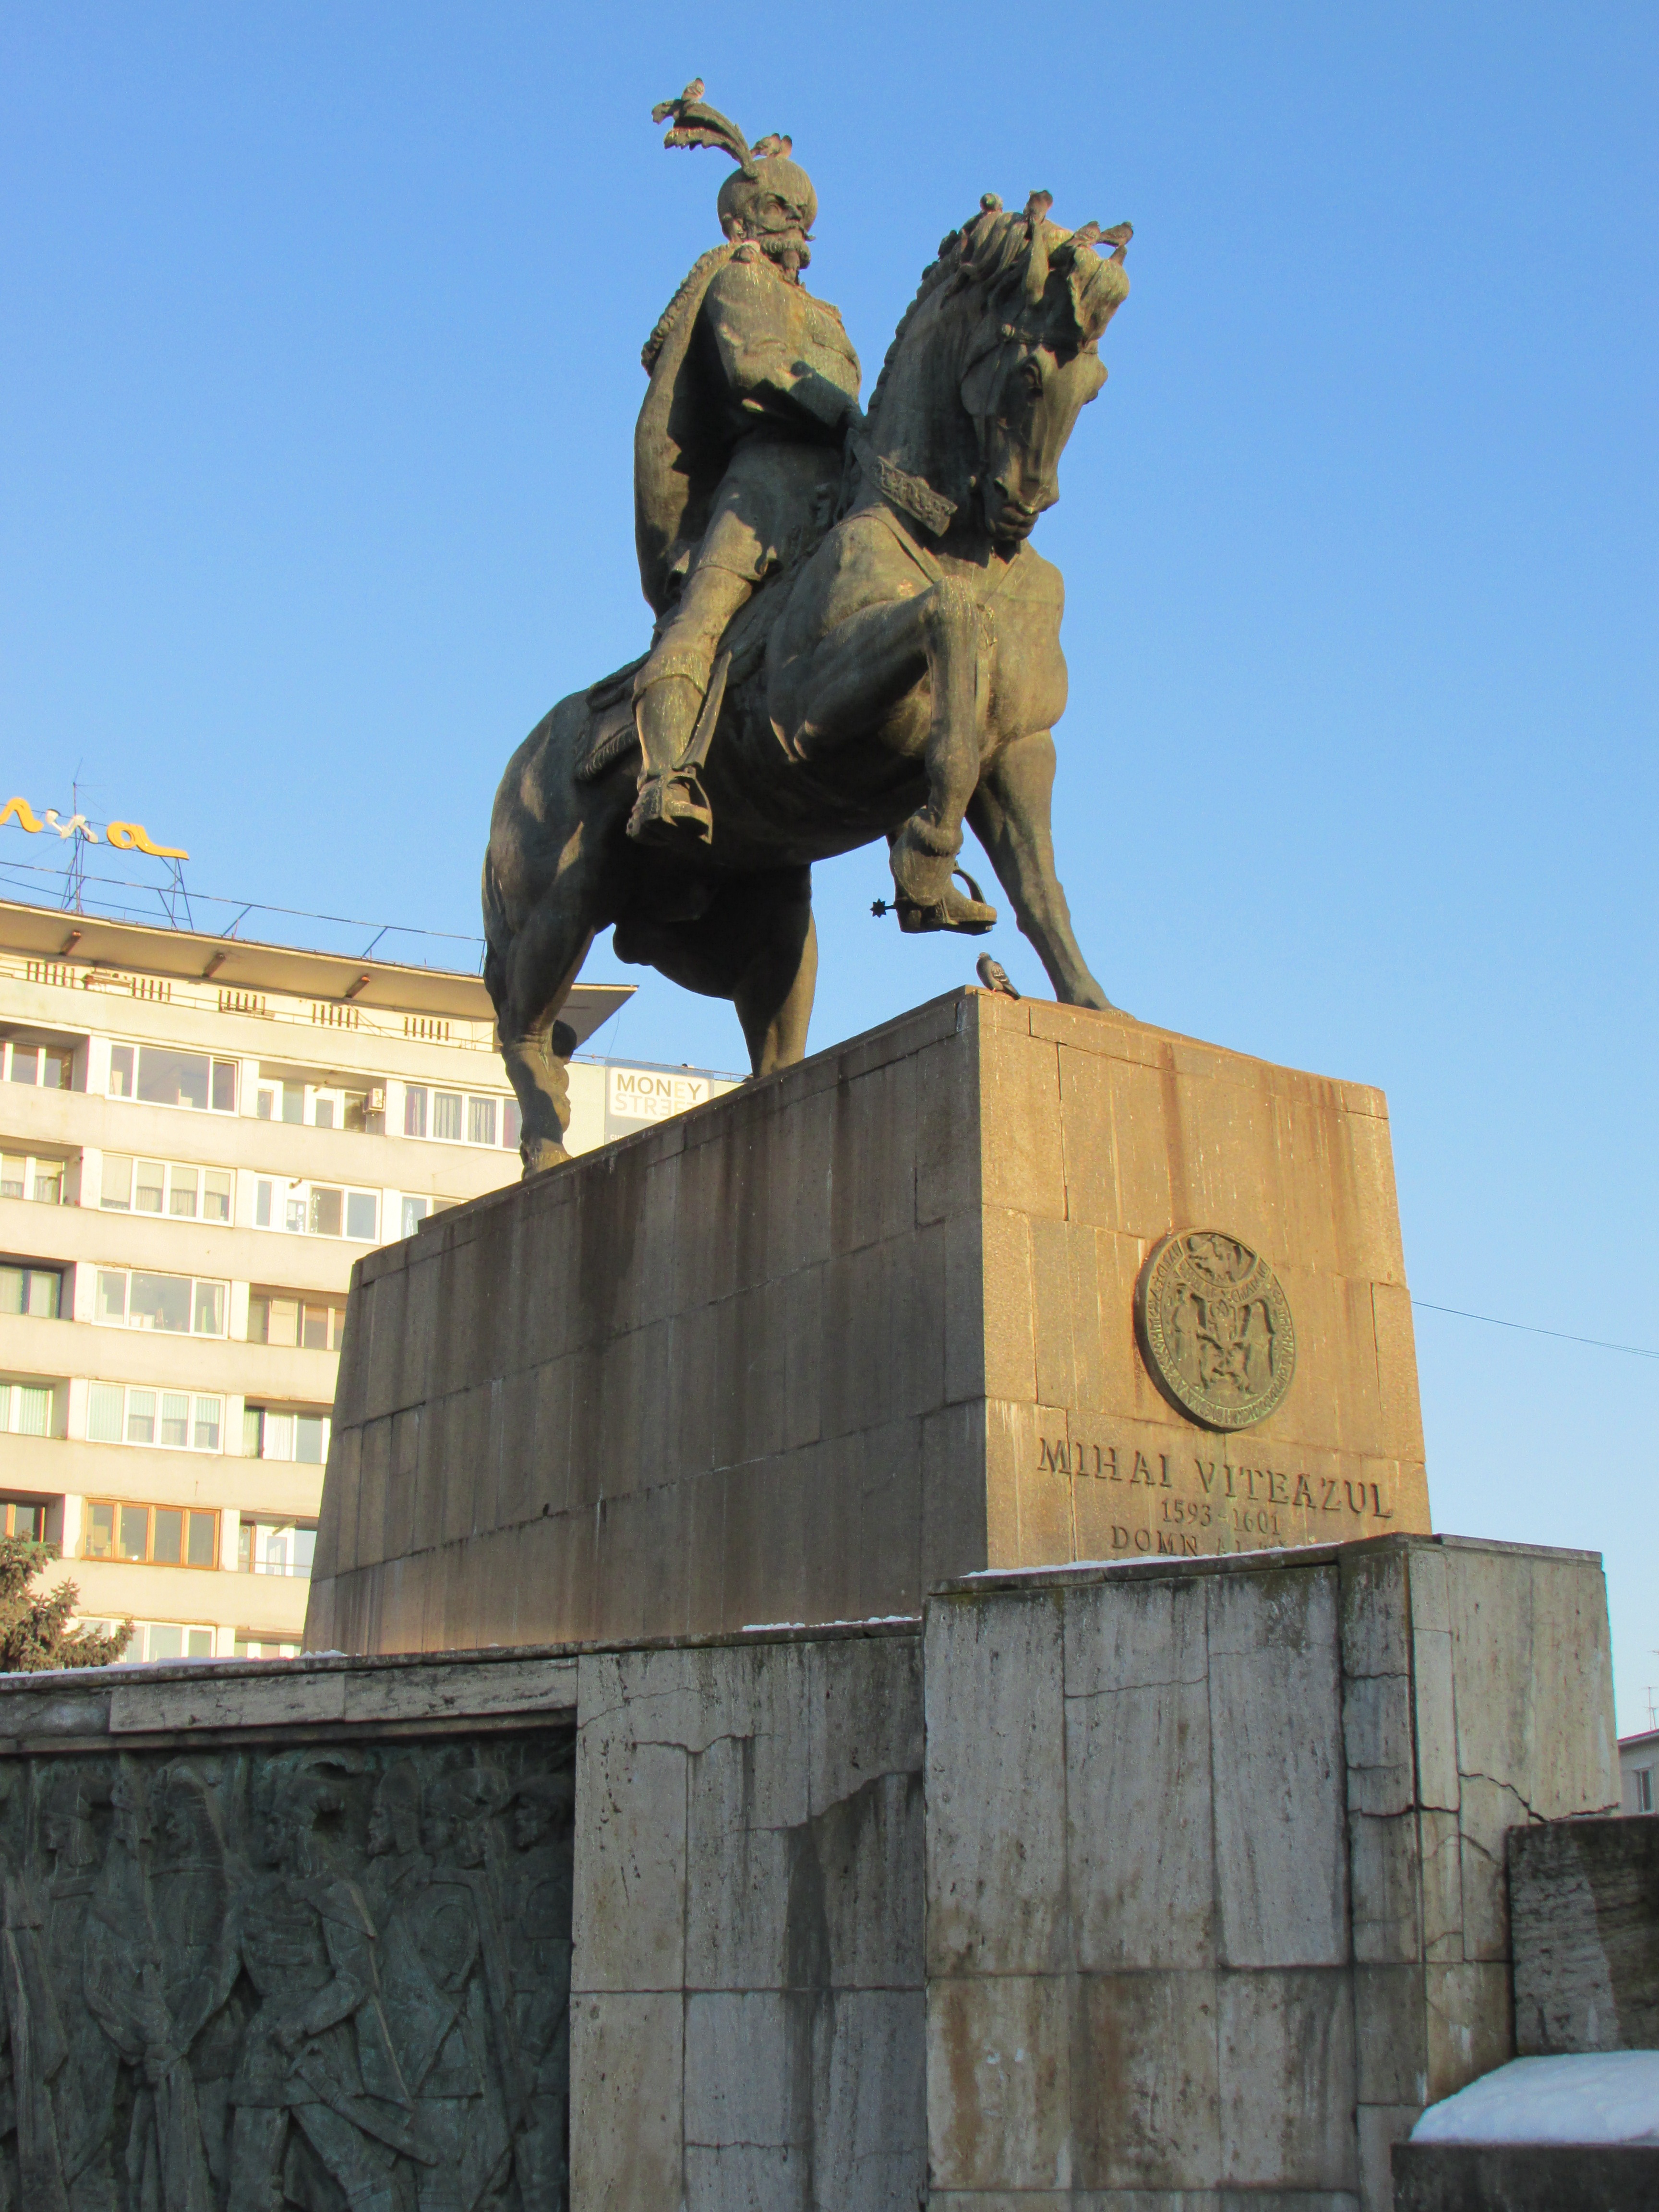
monument, statue, artwork, old town, sculpture, memorial, art, romania, transylvania, cluj napoca, ancient history, mihai viteazul